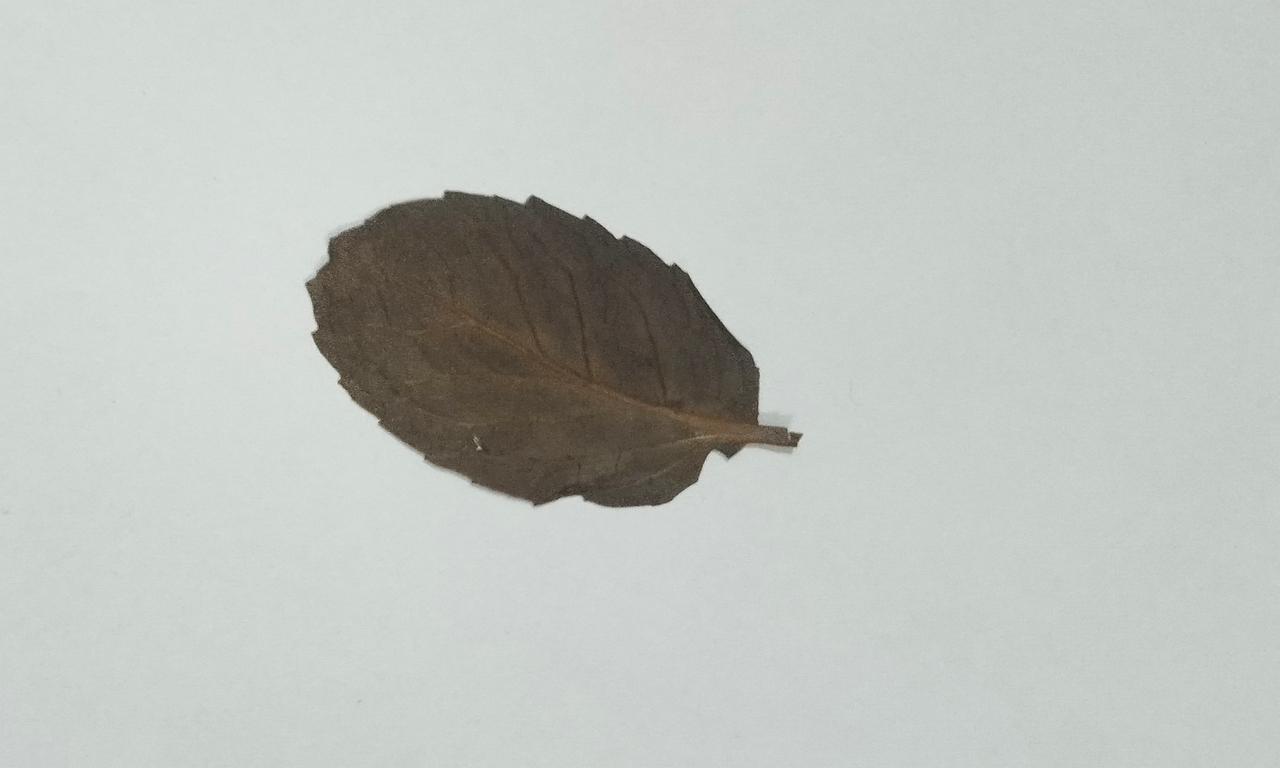
Label: Dried